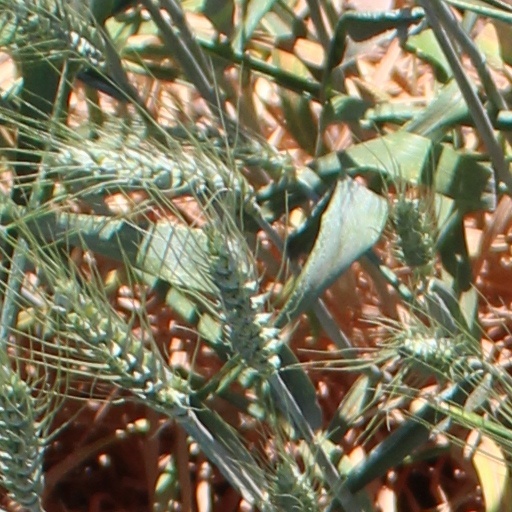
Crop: wheat